Pioneer Chicken

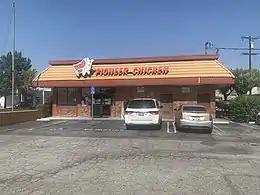
One of the last two operating locations of the chain.

There are two remaining locations in the Los Angeles area: 1) 904 South Soto Street, Los Angeles; 2) 6323 East Florence Avenue, Bell Gardens.